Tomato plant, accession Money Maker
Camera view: horizontal (90 deg, fisheye); turntable rotation: 330 degrees
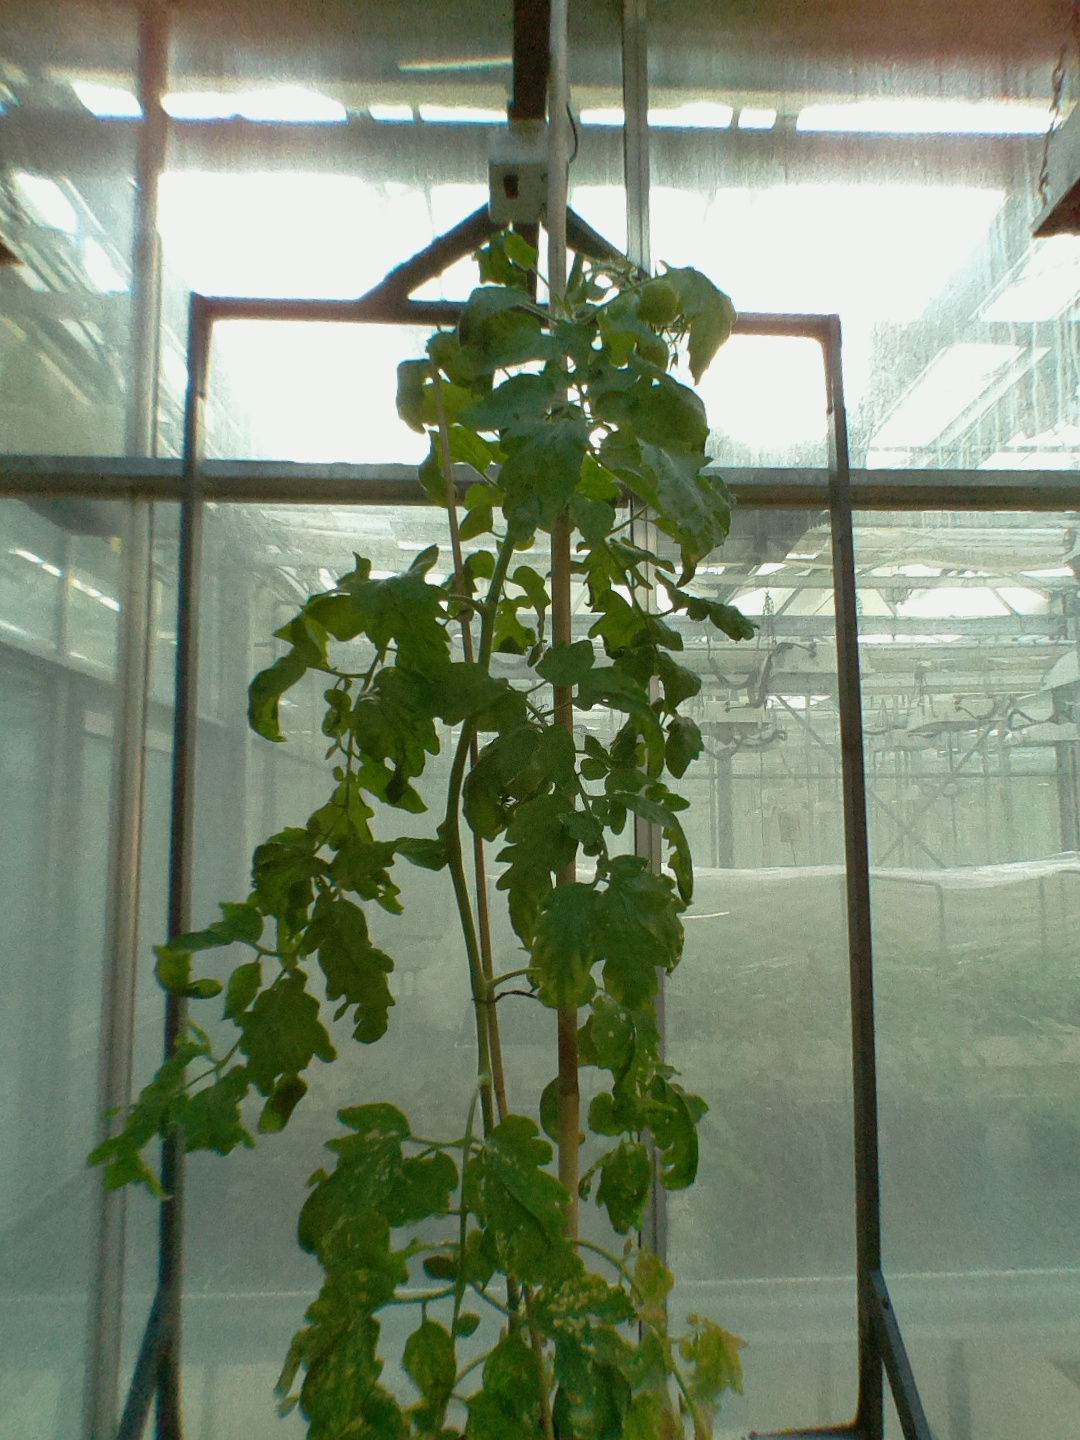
BBCH growth stage 75: 50%-60% of final fruit size